Bellanca 77-140

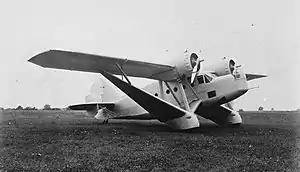

The Bellanca 77-140 Bomber was a bomber aircraft built in small numbers in the United States in the 1930s. It was a derivative of Bellanca's successful Aircruiser civil transport in which the Aircruiser's single, nose-mounted engine was replaced by twin engines on the upper wing. The United States military were not interested in the type, but the Colombian Air Force bought a small number, including a float-equipped version dubbed the 77-320 Junior. This version also differed from the landplane in having a fully enclosed nose turret in place of the open turret of the 77-140.